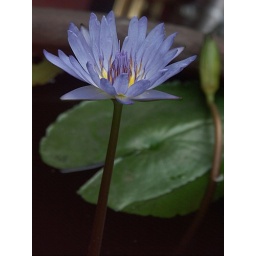
I took a picture of the flower of waterlily in Thailand.This flower was arranged on the street of Bangkok.